Star's Echo

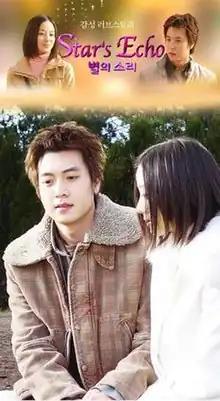
Poster

Star's Echo, also known as , is a 2-part mini-series broadcast by MBC and Fuji TV in 2004. It is the third collaboration by South Korean and Japanese television companies, after "Friends" in 2001 and "Passing Rain" in 2002.